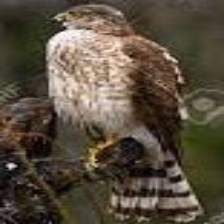
Species: MERLIN
Scientific name: FALCO COLUMBARIUS